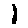
Label: 1